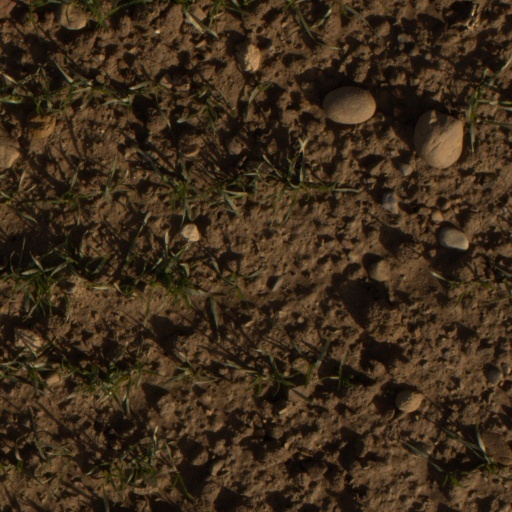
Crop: wheat